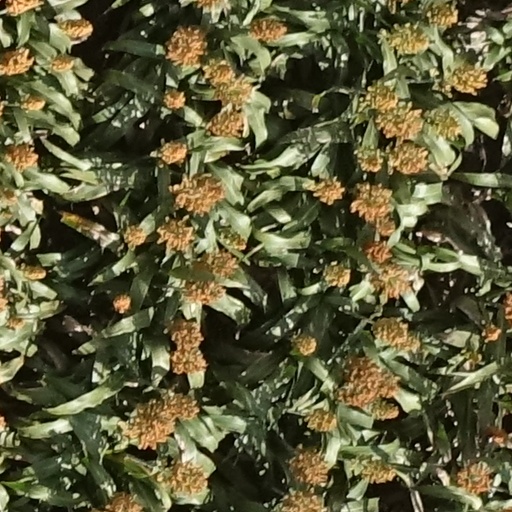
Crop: sorghum